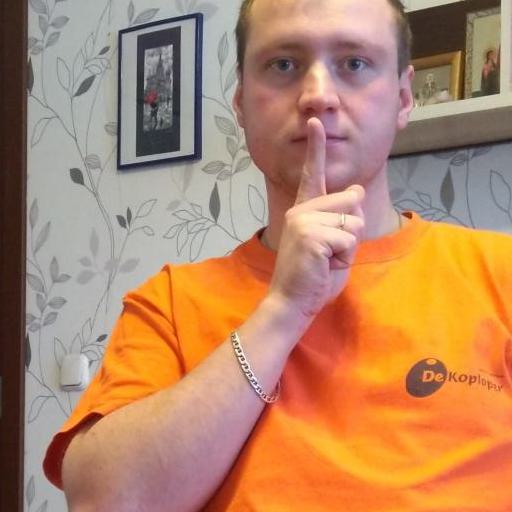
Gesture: mute